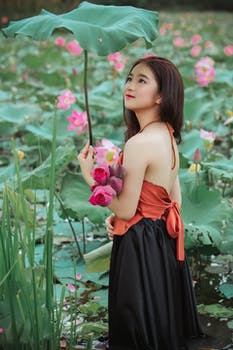
Label: No Watermark